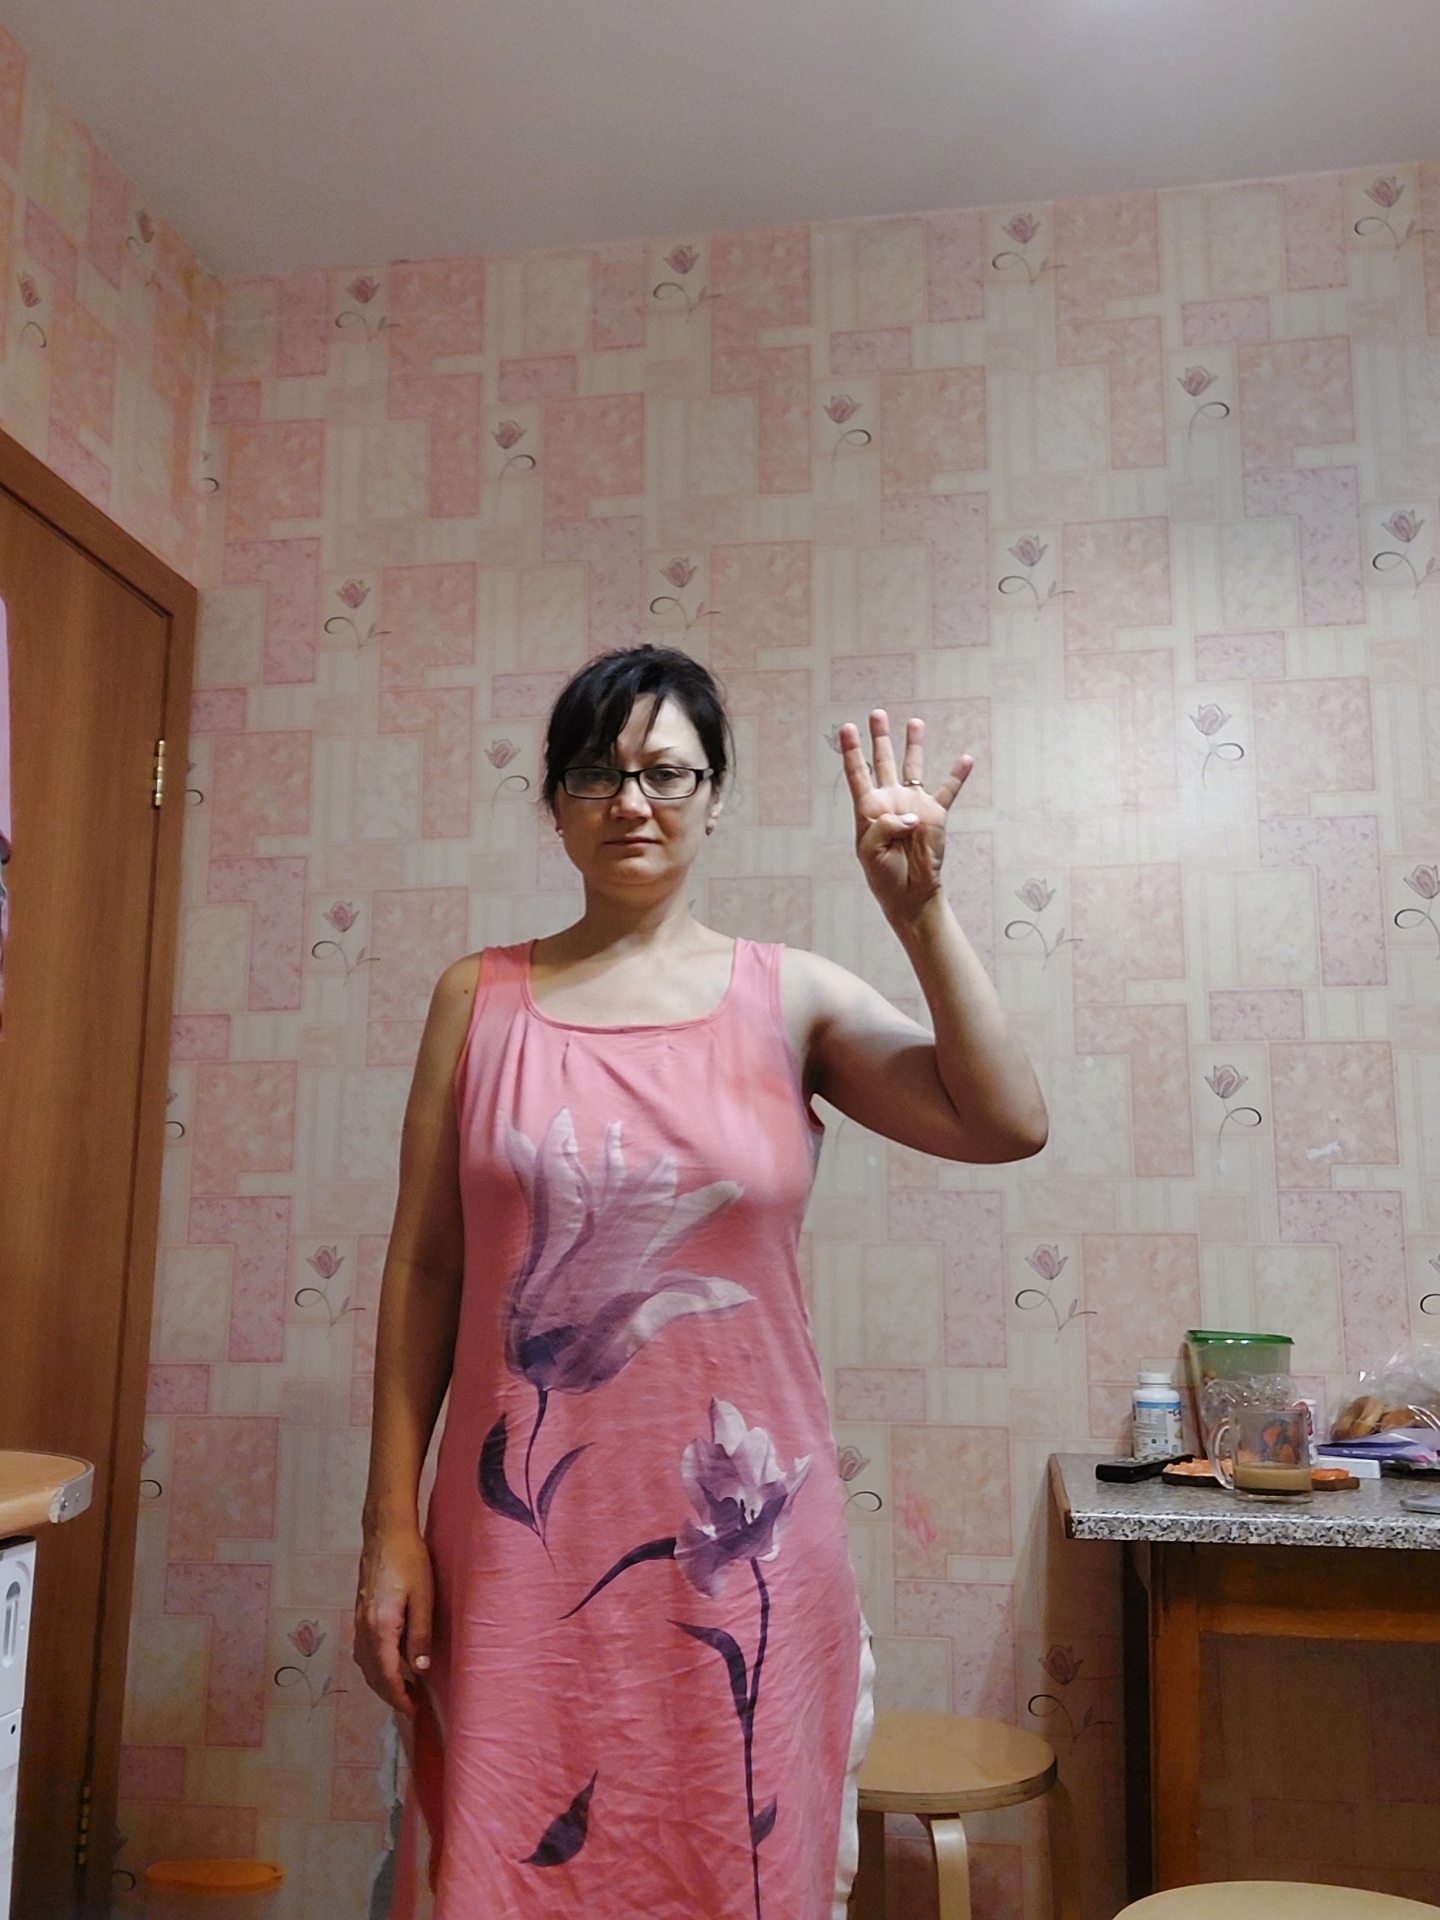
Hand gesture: four